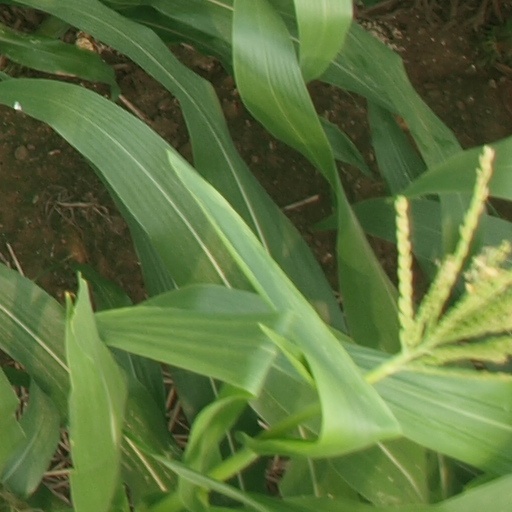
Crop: maize; corn